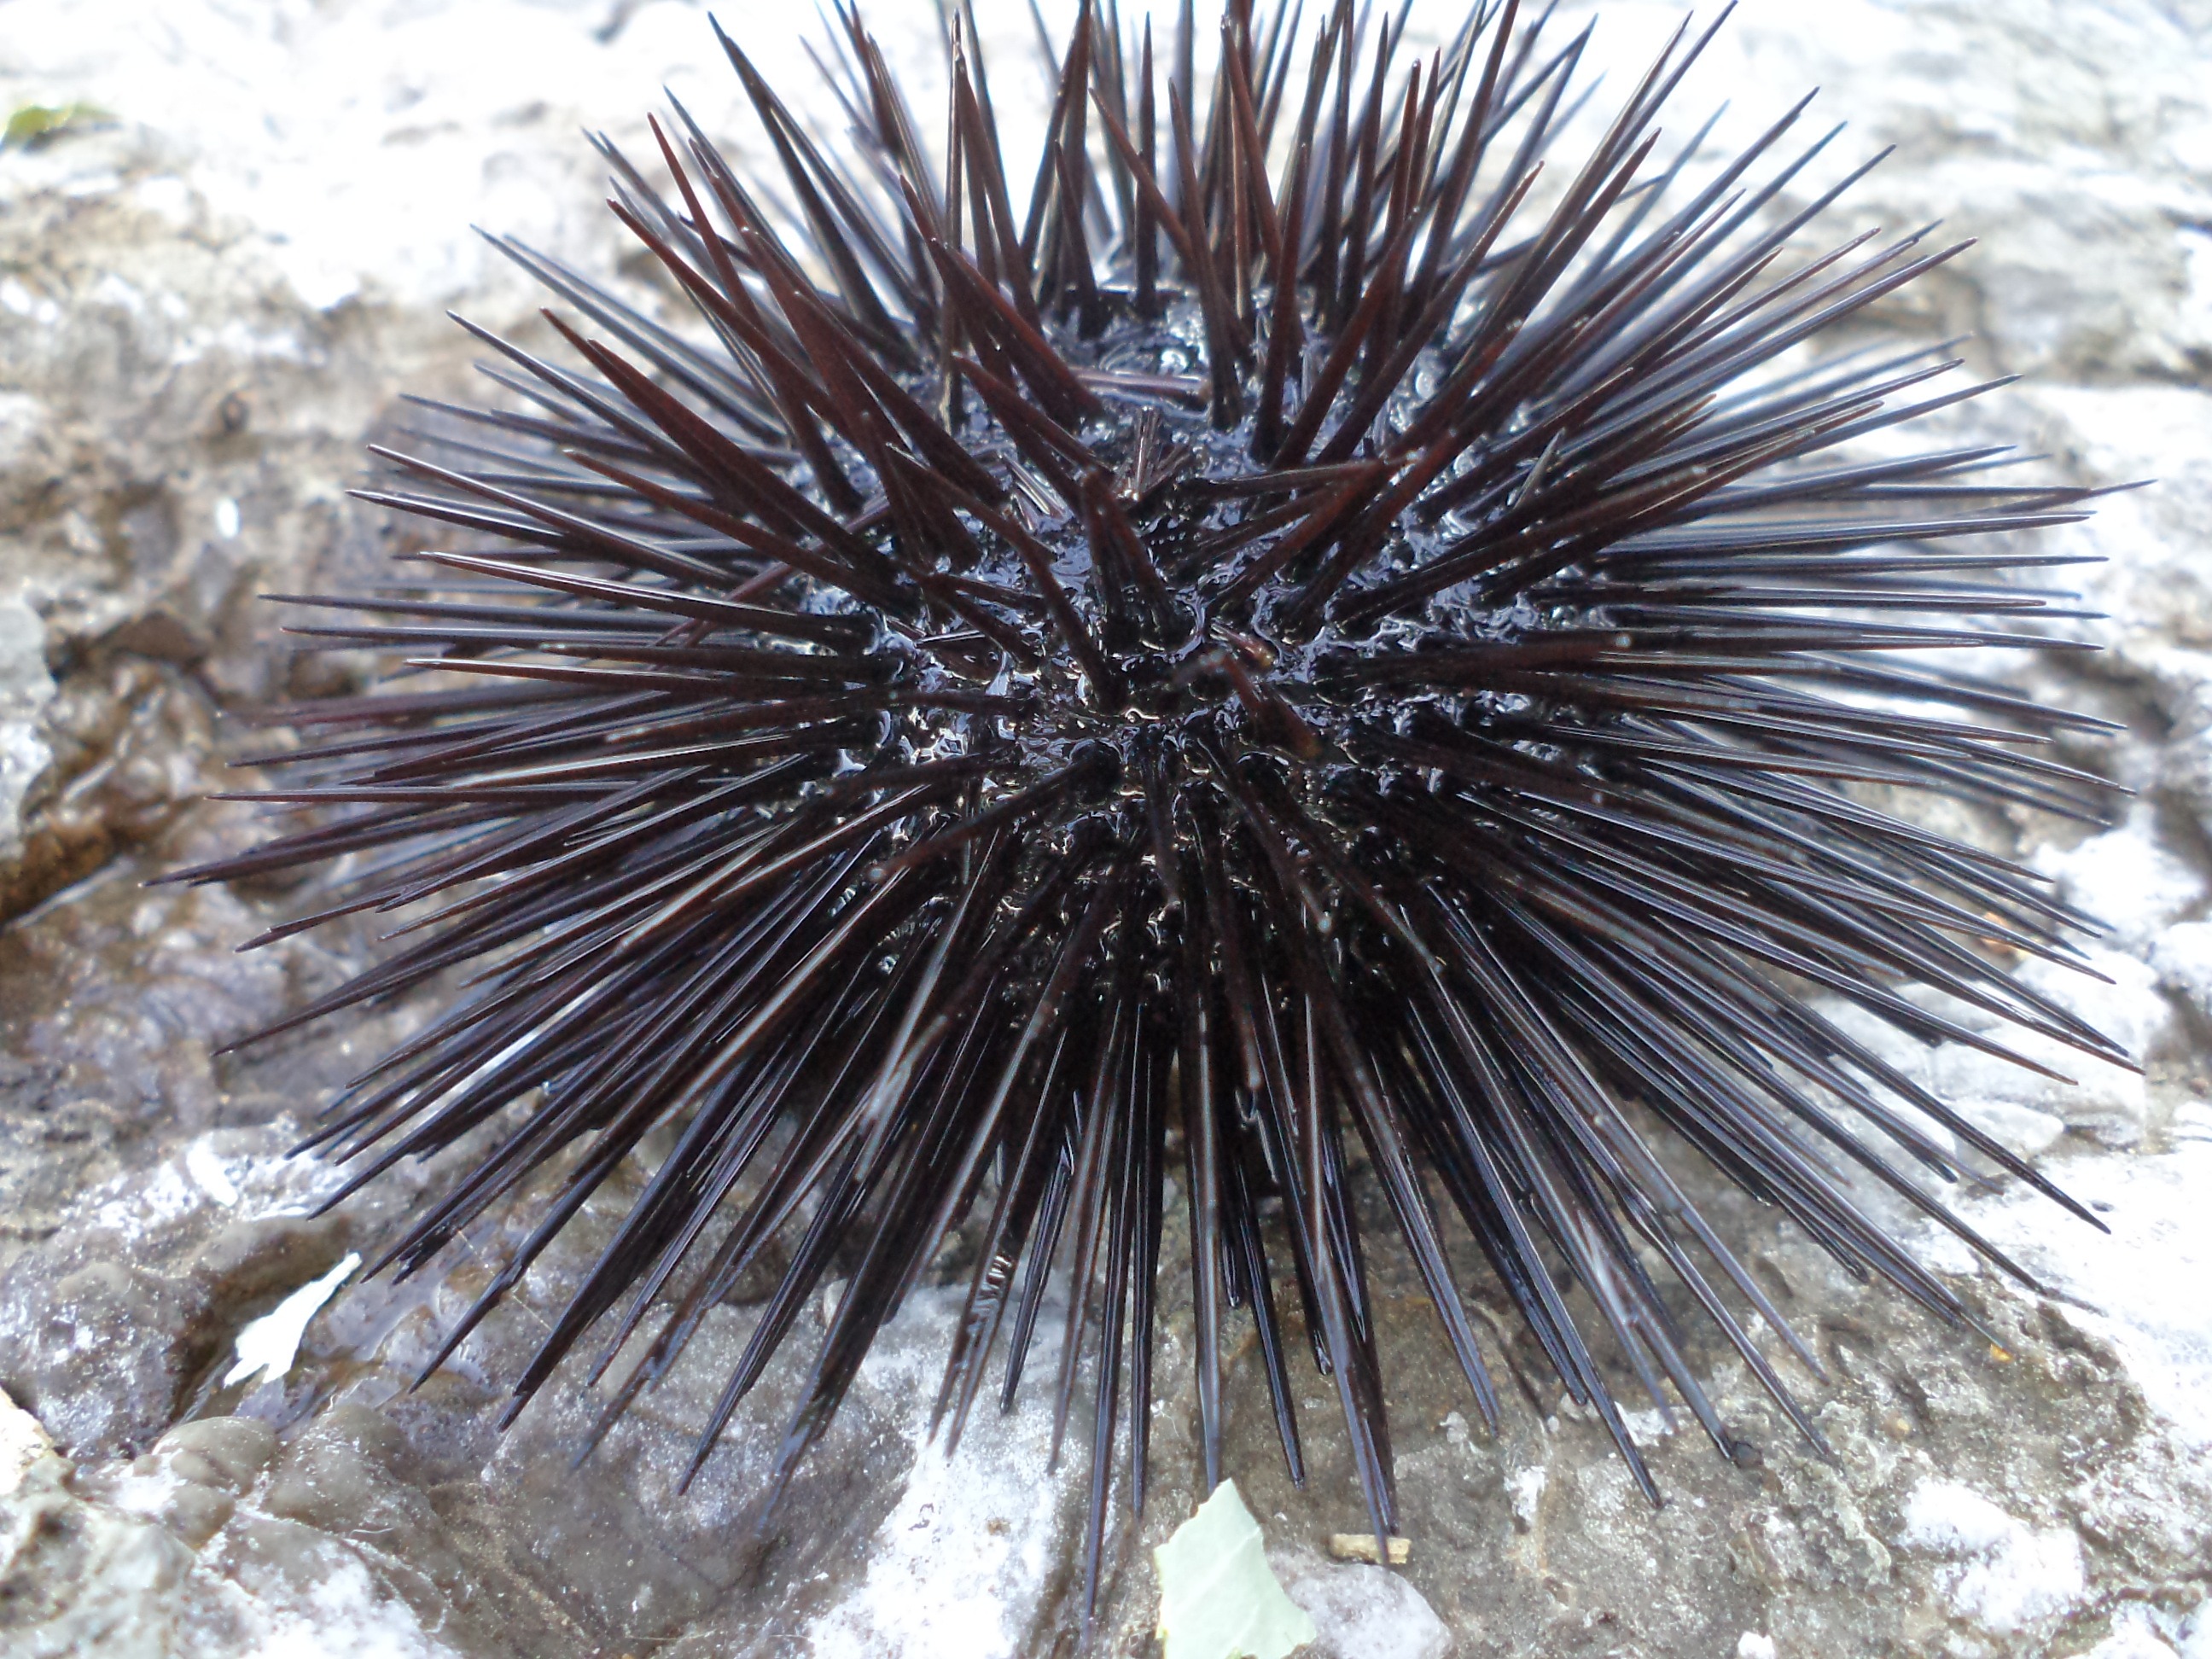
animal, biology, fauna, invertebrate, marine, sea urchin, hedgehogs, echinoderm, sea anemone, marine biology, marine invertebrates